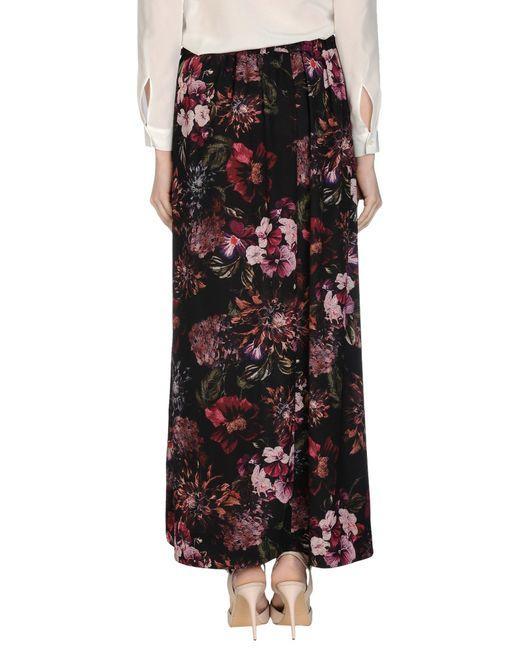
Schwarzer und roter langer Rock mit Blumenmuster für Damen